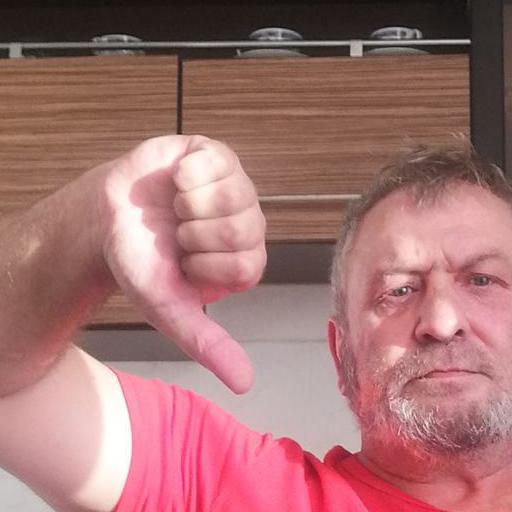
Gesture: dislike